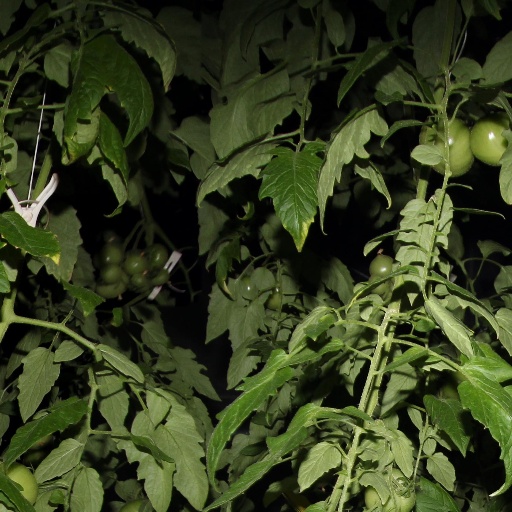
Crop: tomato